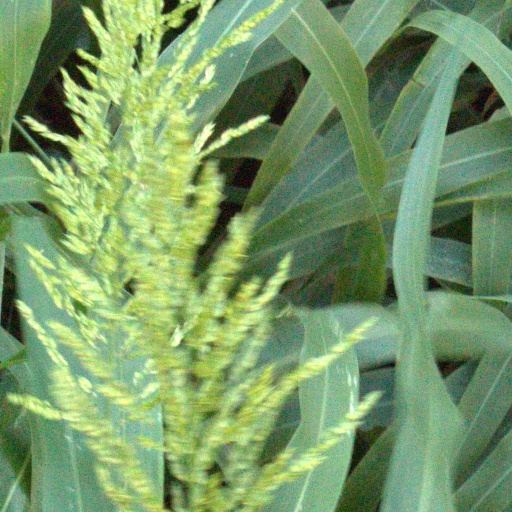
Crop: sorghum